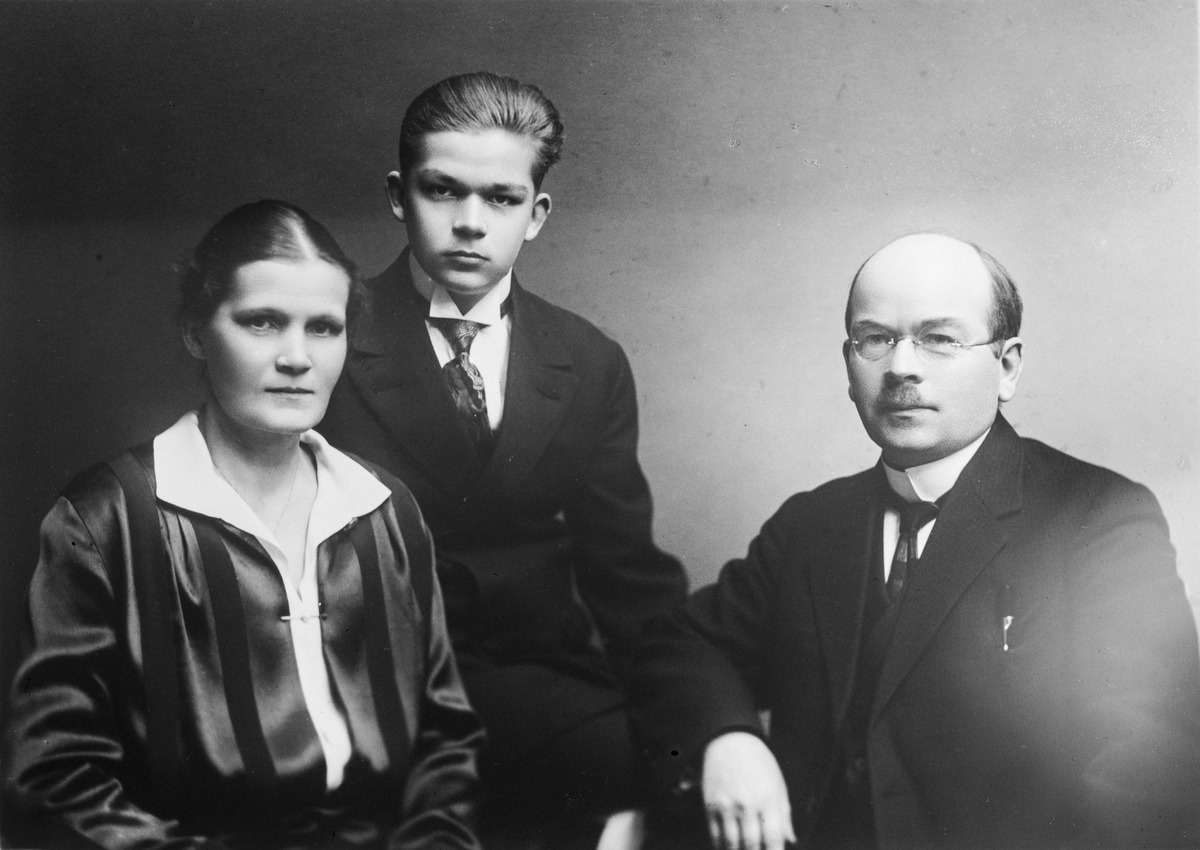
Oulun ensimmäinen maaherra E. Y. Pehkonen perheineen
The first provincial governor of Oulu E. Y. Pehkonen with his family
sisällön kuvaus: Oulun ensimmäinen maaherra E. Y. Pehkonen perheineen 9.9.1931. content description: The first provincial governor of Oulu E. Y. Pehkonen with his family on September 9, 1931.
Vuosi: 1931
Paikka: Suomi, Oulu, Suomi, Pohjois-Pohjanmaa, Oulu
Aiheet: Pehkonen, Eero; puolikuva; perheet; perhe; maaherrat; provincial governors; family